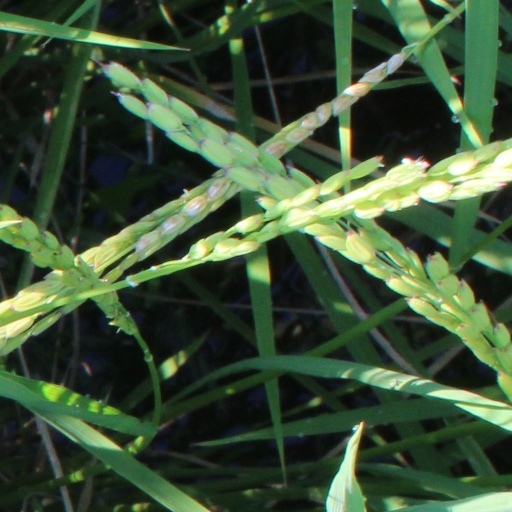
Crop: rice